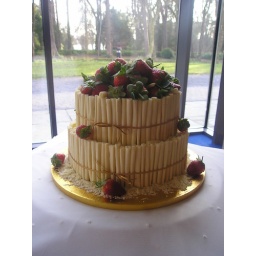
2 tier cake surrounded by white chocolate sticks and finished off with fresh fruit.